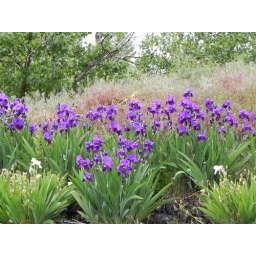
our irises on the rock hill by the house